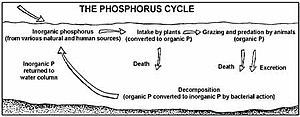
En écologie et plus généralement en sciences de la Terre, un cycle biogéochimique est le processus de transport et de transformation cyclique d'un élément ou composé chimique entre les grands réservoirs que sont la géosphère, l'atmosphère, l'hydrosphère, dans lesquels se retrouve la biosphère.